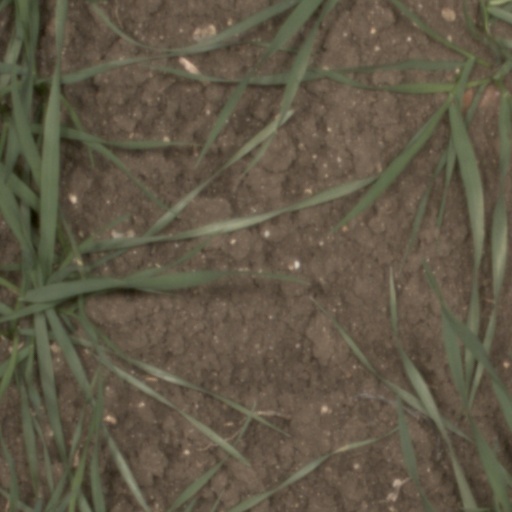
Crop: wheat